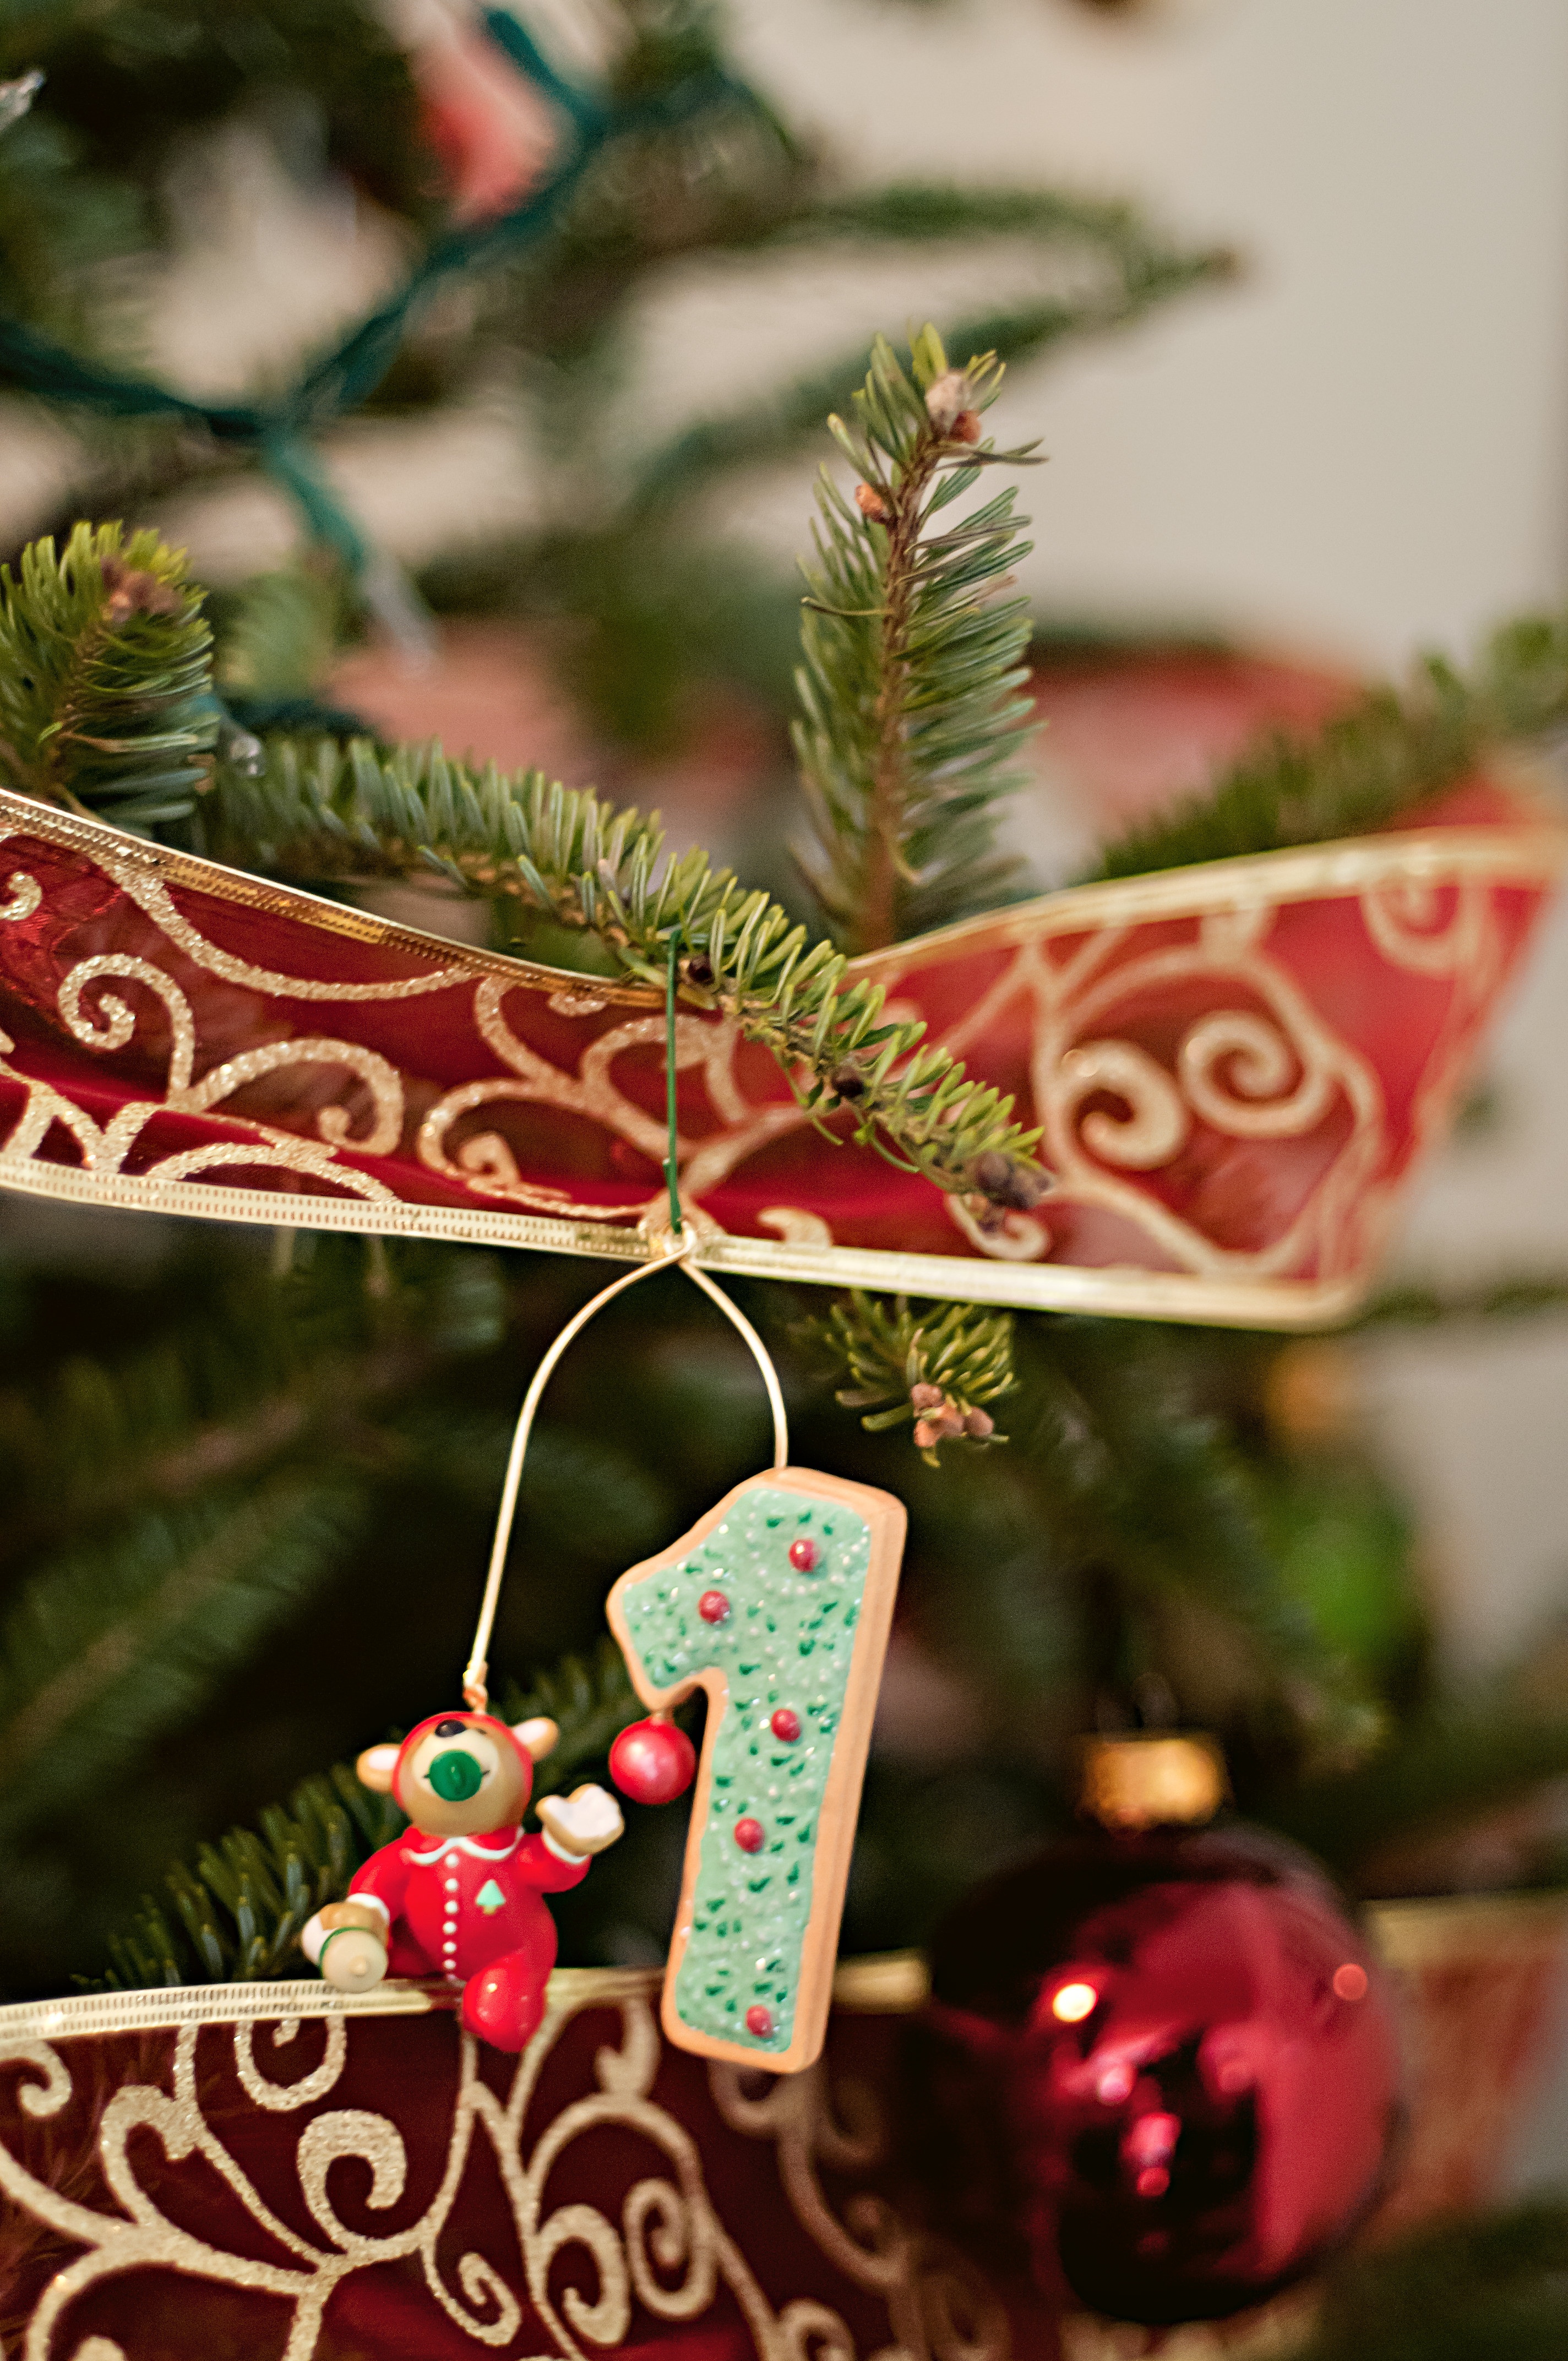
tree, branch, flower, red, holiday, christmas, christmas tree, christmas decoration, event, floristry